Hull Creek (Lackawanna River tributary)

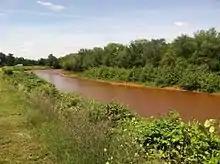
Lackawanna River, into which the Hull Creek flows

Hull Creek begins in a pond in Scott Township. It flows south-southwest for more than a mile before turning south. Several tenths of a mile further downstream, the creek turns south-southeast, flowing through a water gap alongside Pennsylvania Route 347 and entering Blakely. After several tenths of a mile, the creek crosses a highway and flows south-southwest in a much smaller valley. After some distance, it enters Dickson City and reaches its confluence with the Lackawanna River.